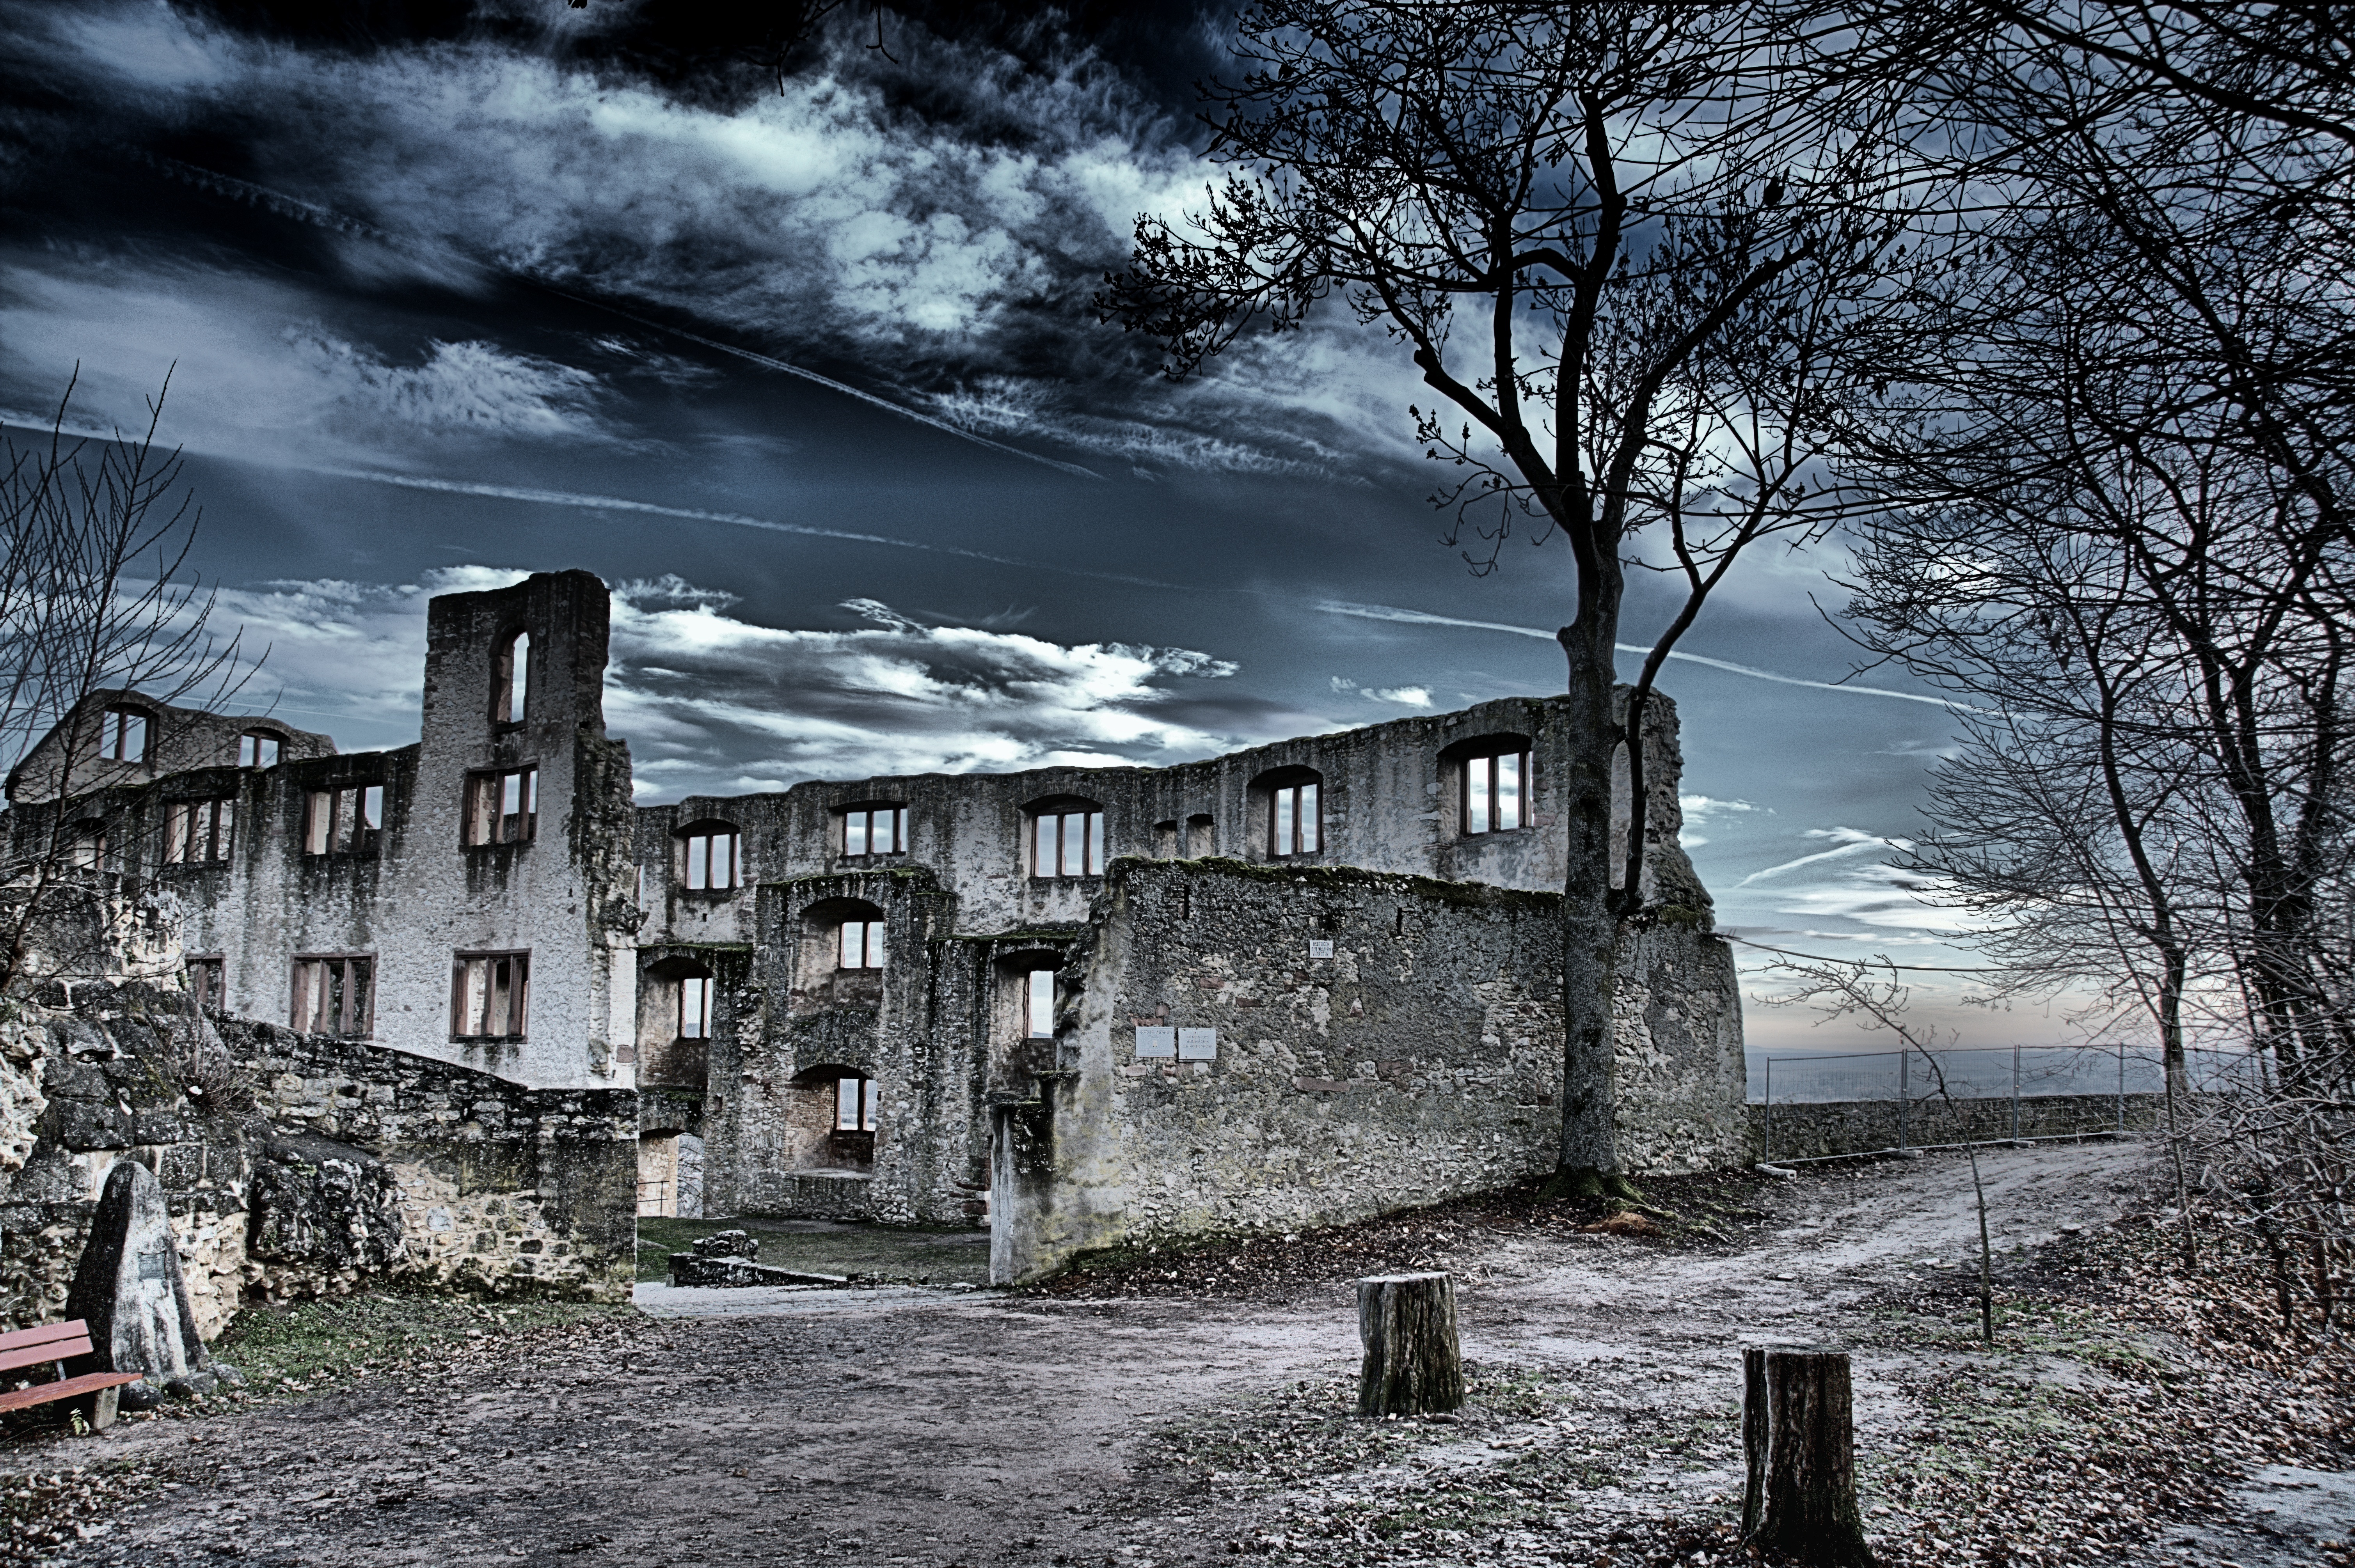
landscape, snow, winter, architecture, house, building, wall, castle, decay, ruin, monochrome, ruins, masonry, rural area, urban area